Cole Tinkler

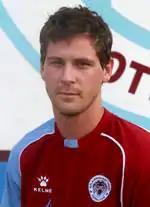

Cole Allen Wilson Tinkler (born 5 May 1986) is a New Zealand footballer who plays for APIA Leichhardt Tigers in the New South Wales Premier League.